Stephen Vail

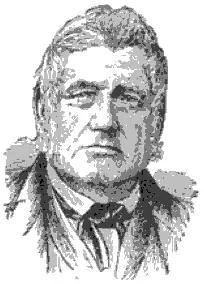

Stephen Vail (1780–1864) was a founding partner of the Baldwin Locomotive Works in Philadelphia and the creator of the Speedwell Ironworks in Morristown, New Jersey.